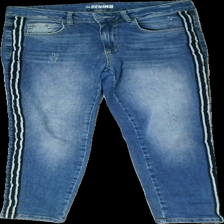
View: front
Type: Jeans
Category: Ladies
Brand: Kappahl
Colors: Blue
Material: 100% cotton
Cut: Regular
Size: 36
Season: All
Trend: Denim
Stains: Minor
Holes: Minor
Price range: <50
Recommended usage: Reuse